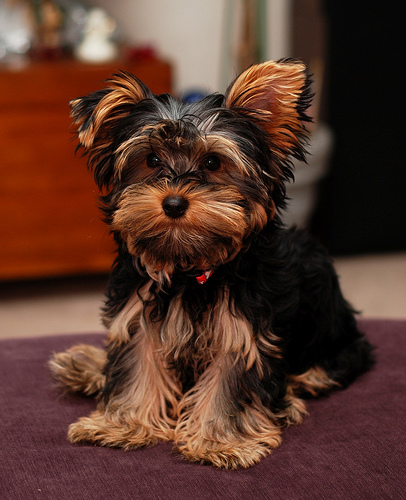
Animal: dog
Breed: yorkshire_terrier